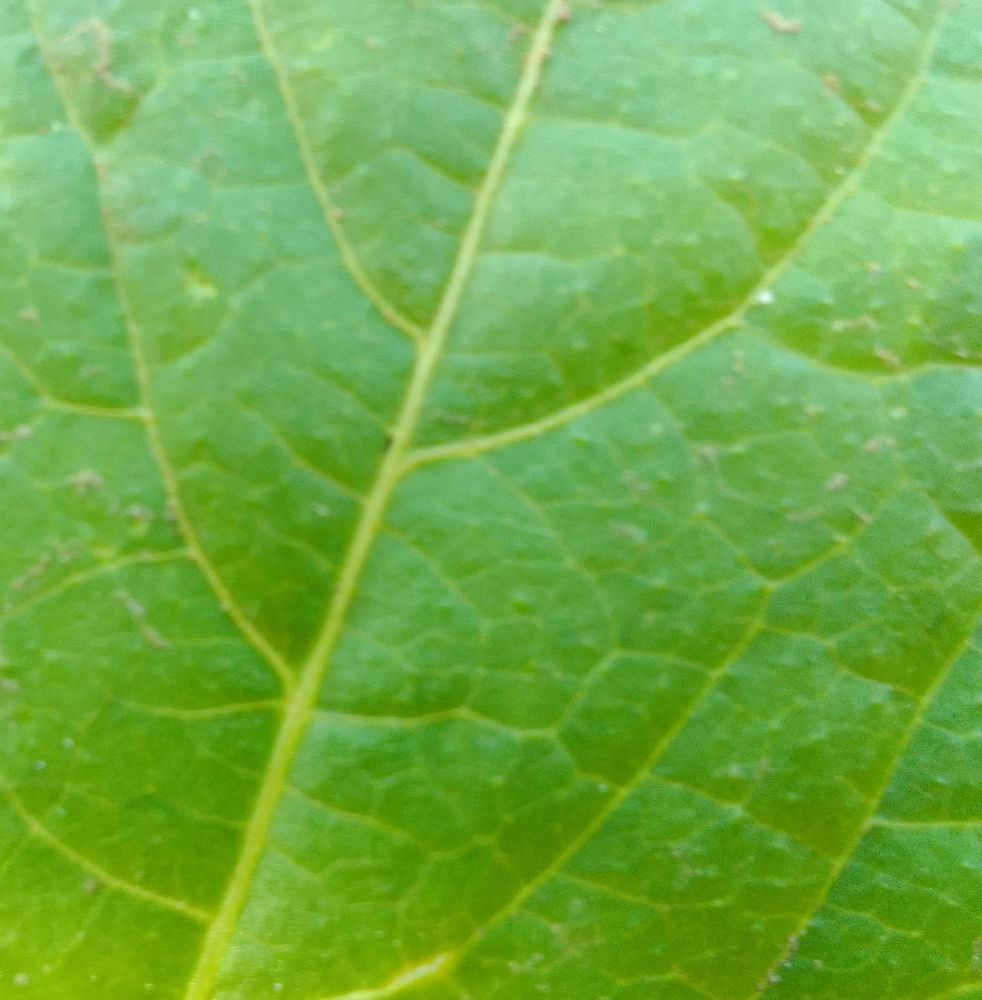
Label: healthy